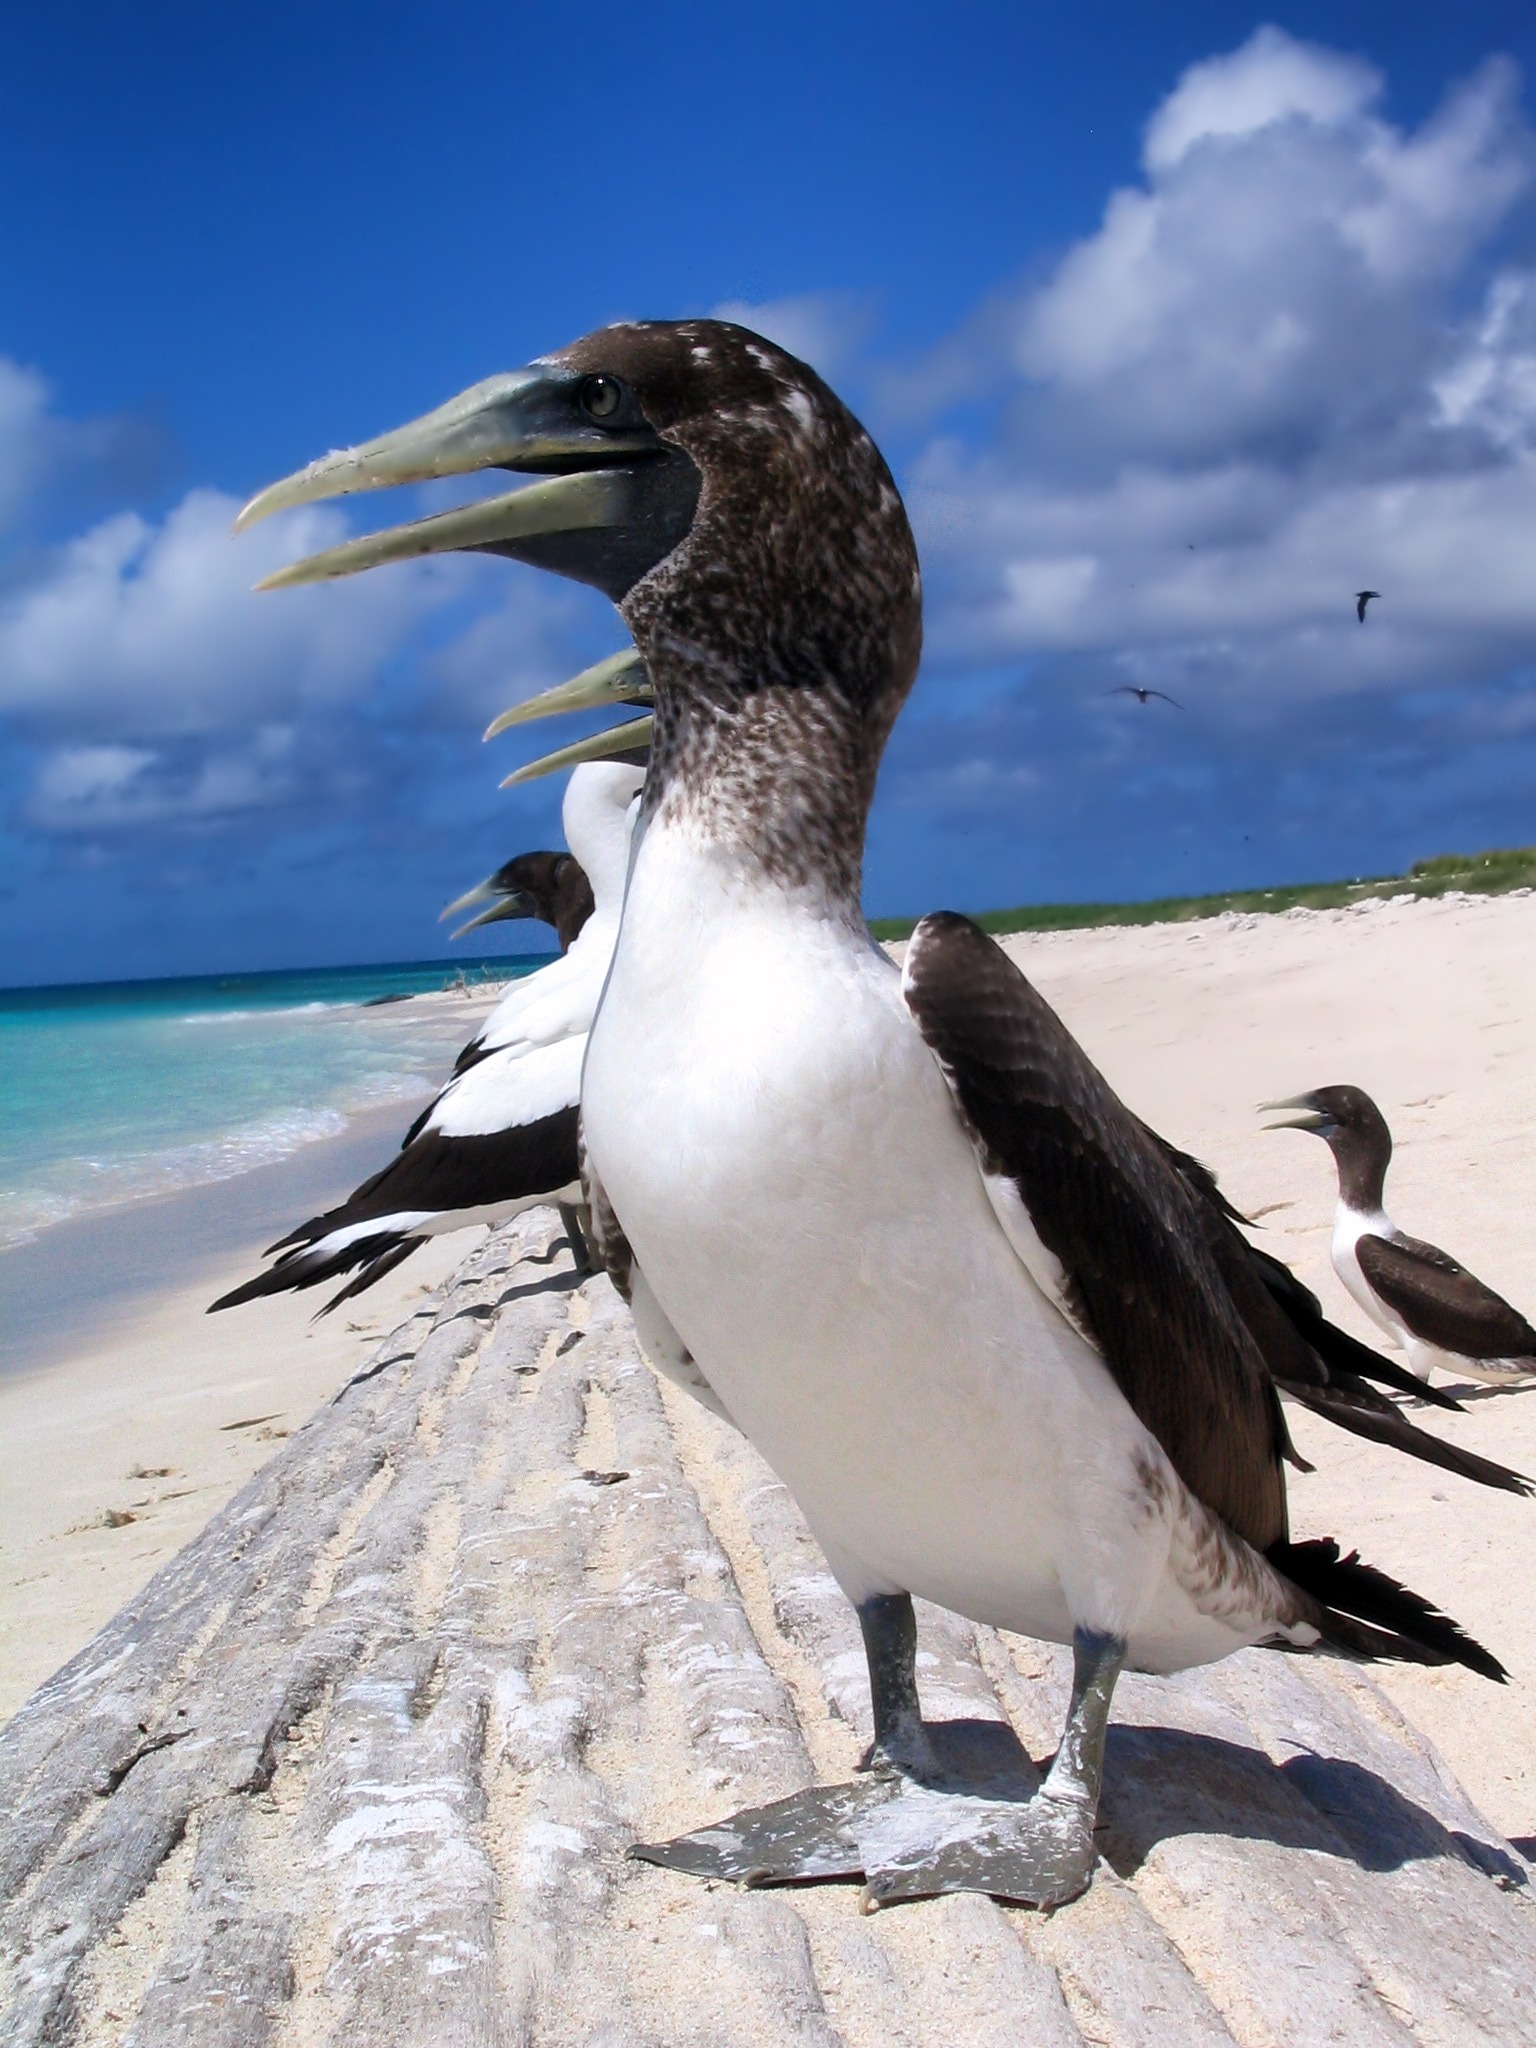
beach, sea, water, sand, ocean, bird, sky, seabird, wildlife, beak, fauna, birds, outside, clouds, vertebrate, cormorant, albatross, flightless bird, masked booby